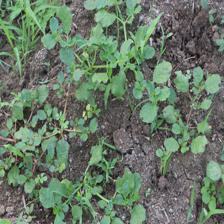
Label: BroadLeafWeed